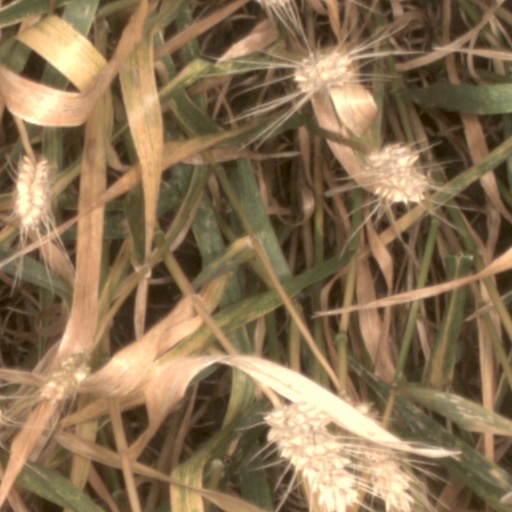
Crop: wheat